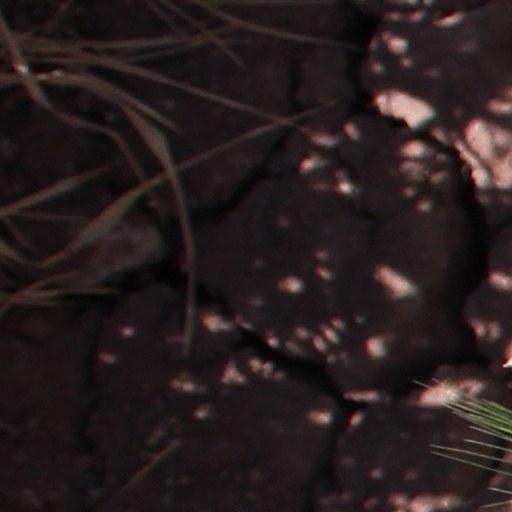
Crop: wheat